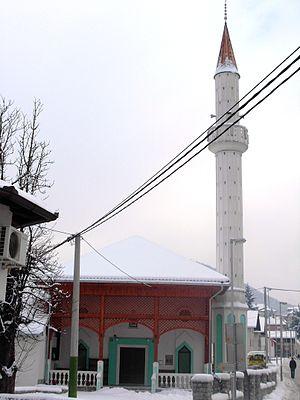
La mosquée Hamidija, également connue sous les noms de Rička džamija et de Riječka džamija, est située en Bosnie-Herzégovine, dans la ville de Mrkonjić Grad et dans la municipalité de Mrkonjić Grad. Elle a été construite en 1908 et est inscrite sur la liste des monuments nationaux de Bosnie-Herzégovine.
Mrkonjić Grad est une ville et une municipalité de Bosnie-Herzégovine située dans la République serbe de Bosnie. Selon les premiers résultats du recensement bosnien de 2013, la ville intra muros compte 7 915 habitants et la municipalité 18 136.
Cet article recense les monuments nationaux situés sur le territoire de la municipalité de Mrkonjić Grad en Bosnie-Herzégovine et dans la République serbe de Bosnie. La liste établie par la Commission pour la protection des monuments nationaux compte 6 monuments nationaux inscrits sur la liste principale et 2 monuments inscrits sur une liste provisoire.